Assassination of Abraham Lincoln

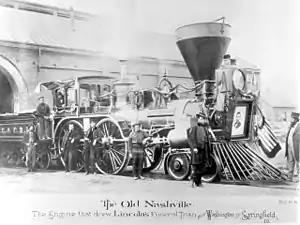
Lincoln's funeral train

Booth had assigned Lewis Powell to kill Secretary of State William H. Seward. On the night of the assassination, Seward was at his home on Lafayette Square, confined to bed and recovering from injuries sustained on April 5 from being thrown from his carriage. Herold guided Powell to Seward's house. Powell carried an 1858 Whitney revolver (a large, heavy, and popular gun during the Civil War) and a Bowie knife.